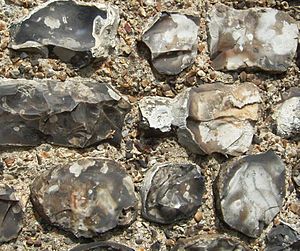
Canterbury Castle / Historie / Stenslot
Flint i muren på Canterbury Castle.
Canterbury Castle er et normanisk slot i Canterbury, Kent, England. Det ligger omkring fem minutters gang fra Canterbury East Station og busstationen omkring bymuren.